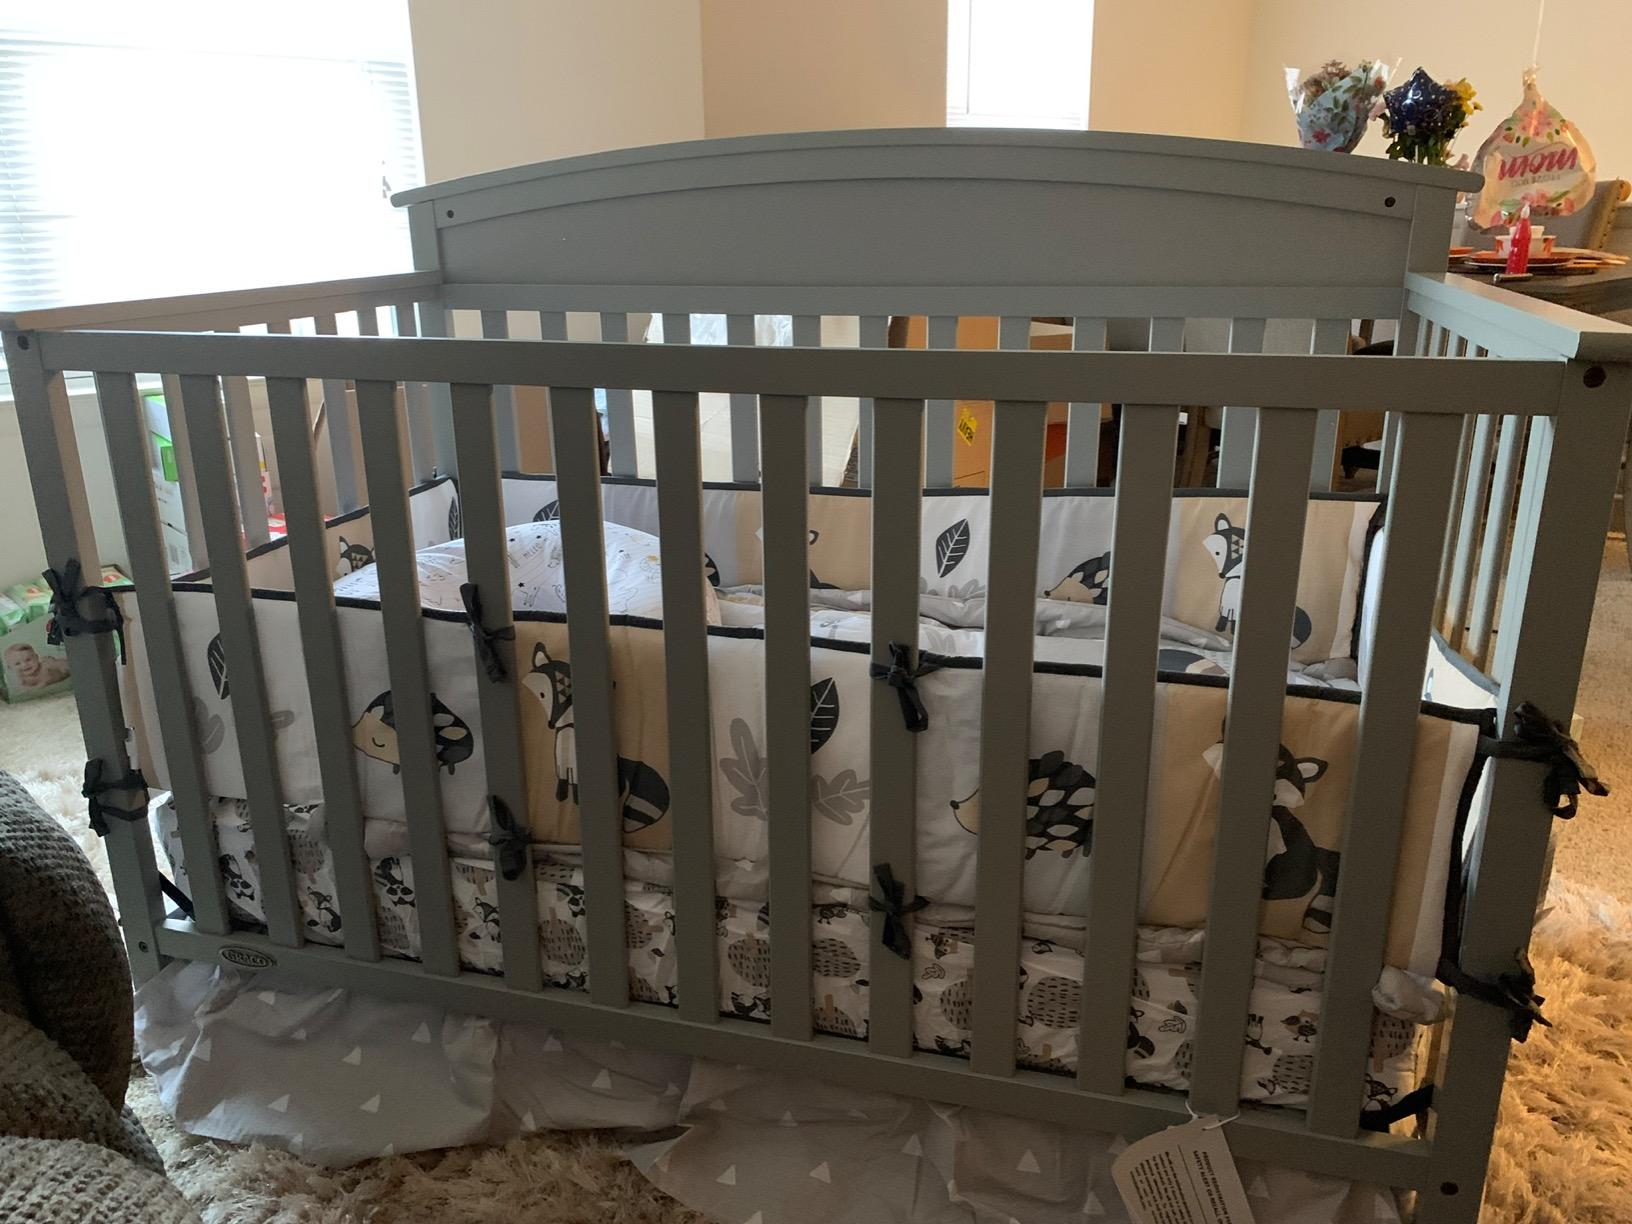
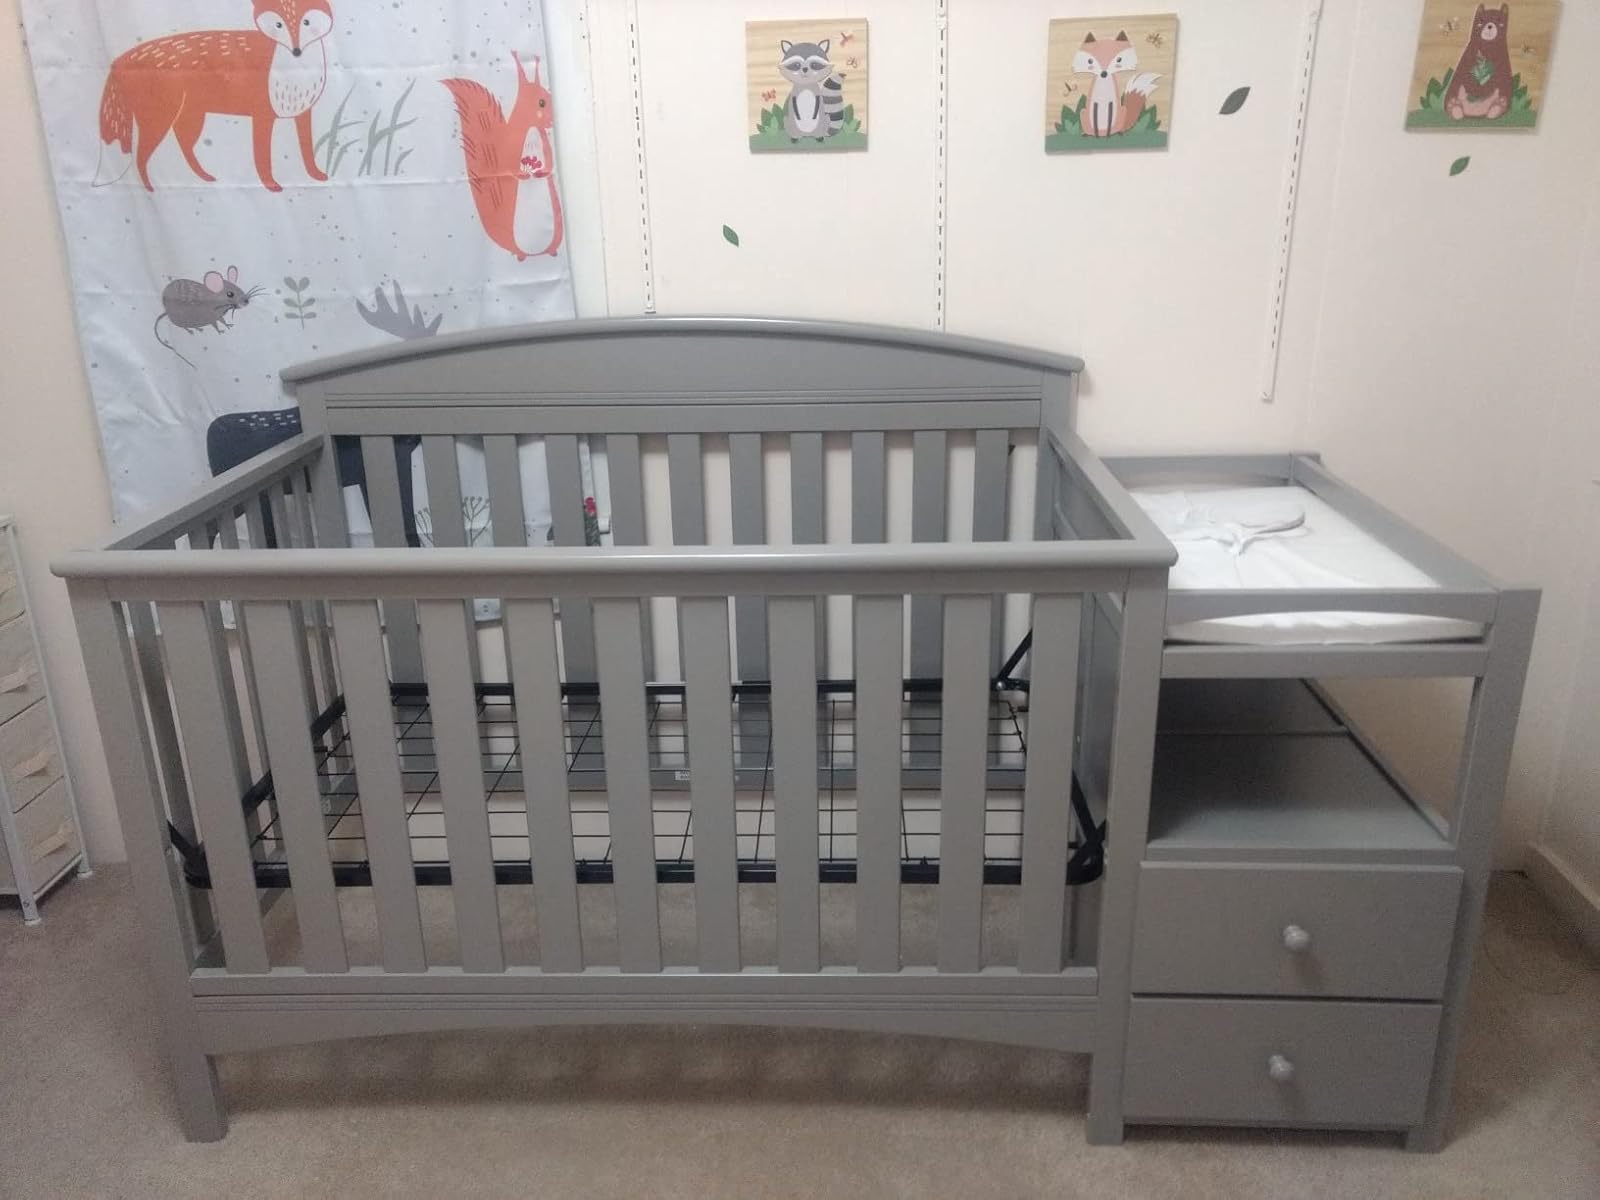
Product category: products_crib
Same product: no